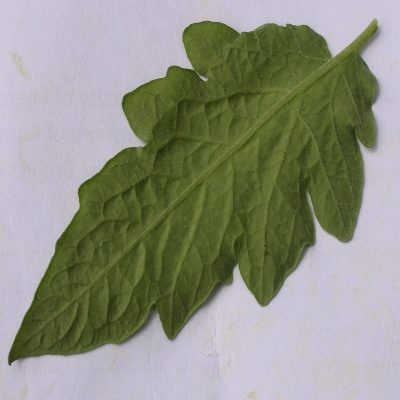
Crop: Tomato
Condition: healthy